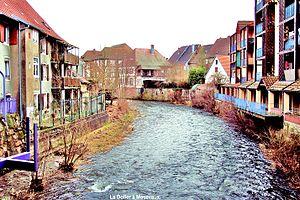
La Doller à Massevaux.